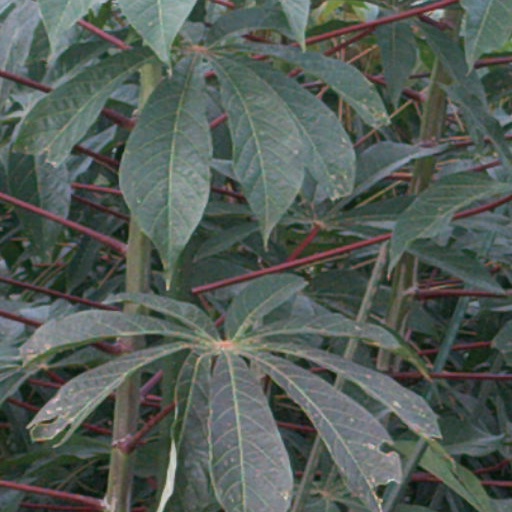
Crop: cassava